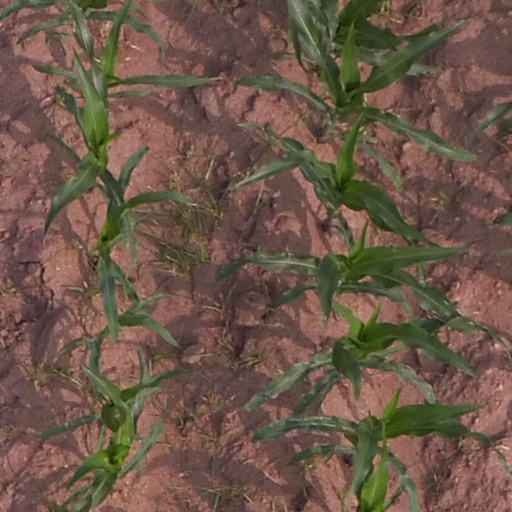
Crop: maize; corn